Weltende (Jakob van Hoddis)

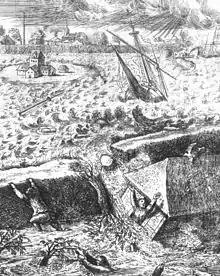
Historical dike burst, copper engraving, 1661

The poem, probably written in 1910, was first published at 11. January in 1911 in «Der Demokrat», a free-thinking Berlin magazine, almost four years before the outbreak of the First World War.